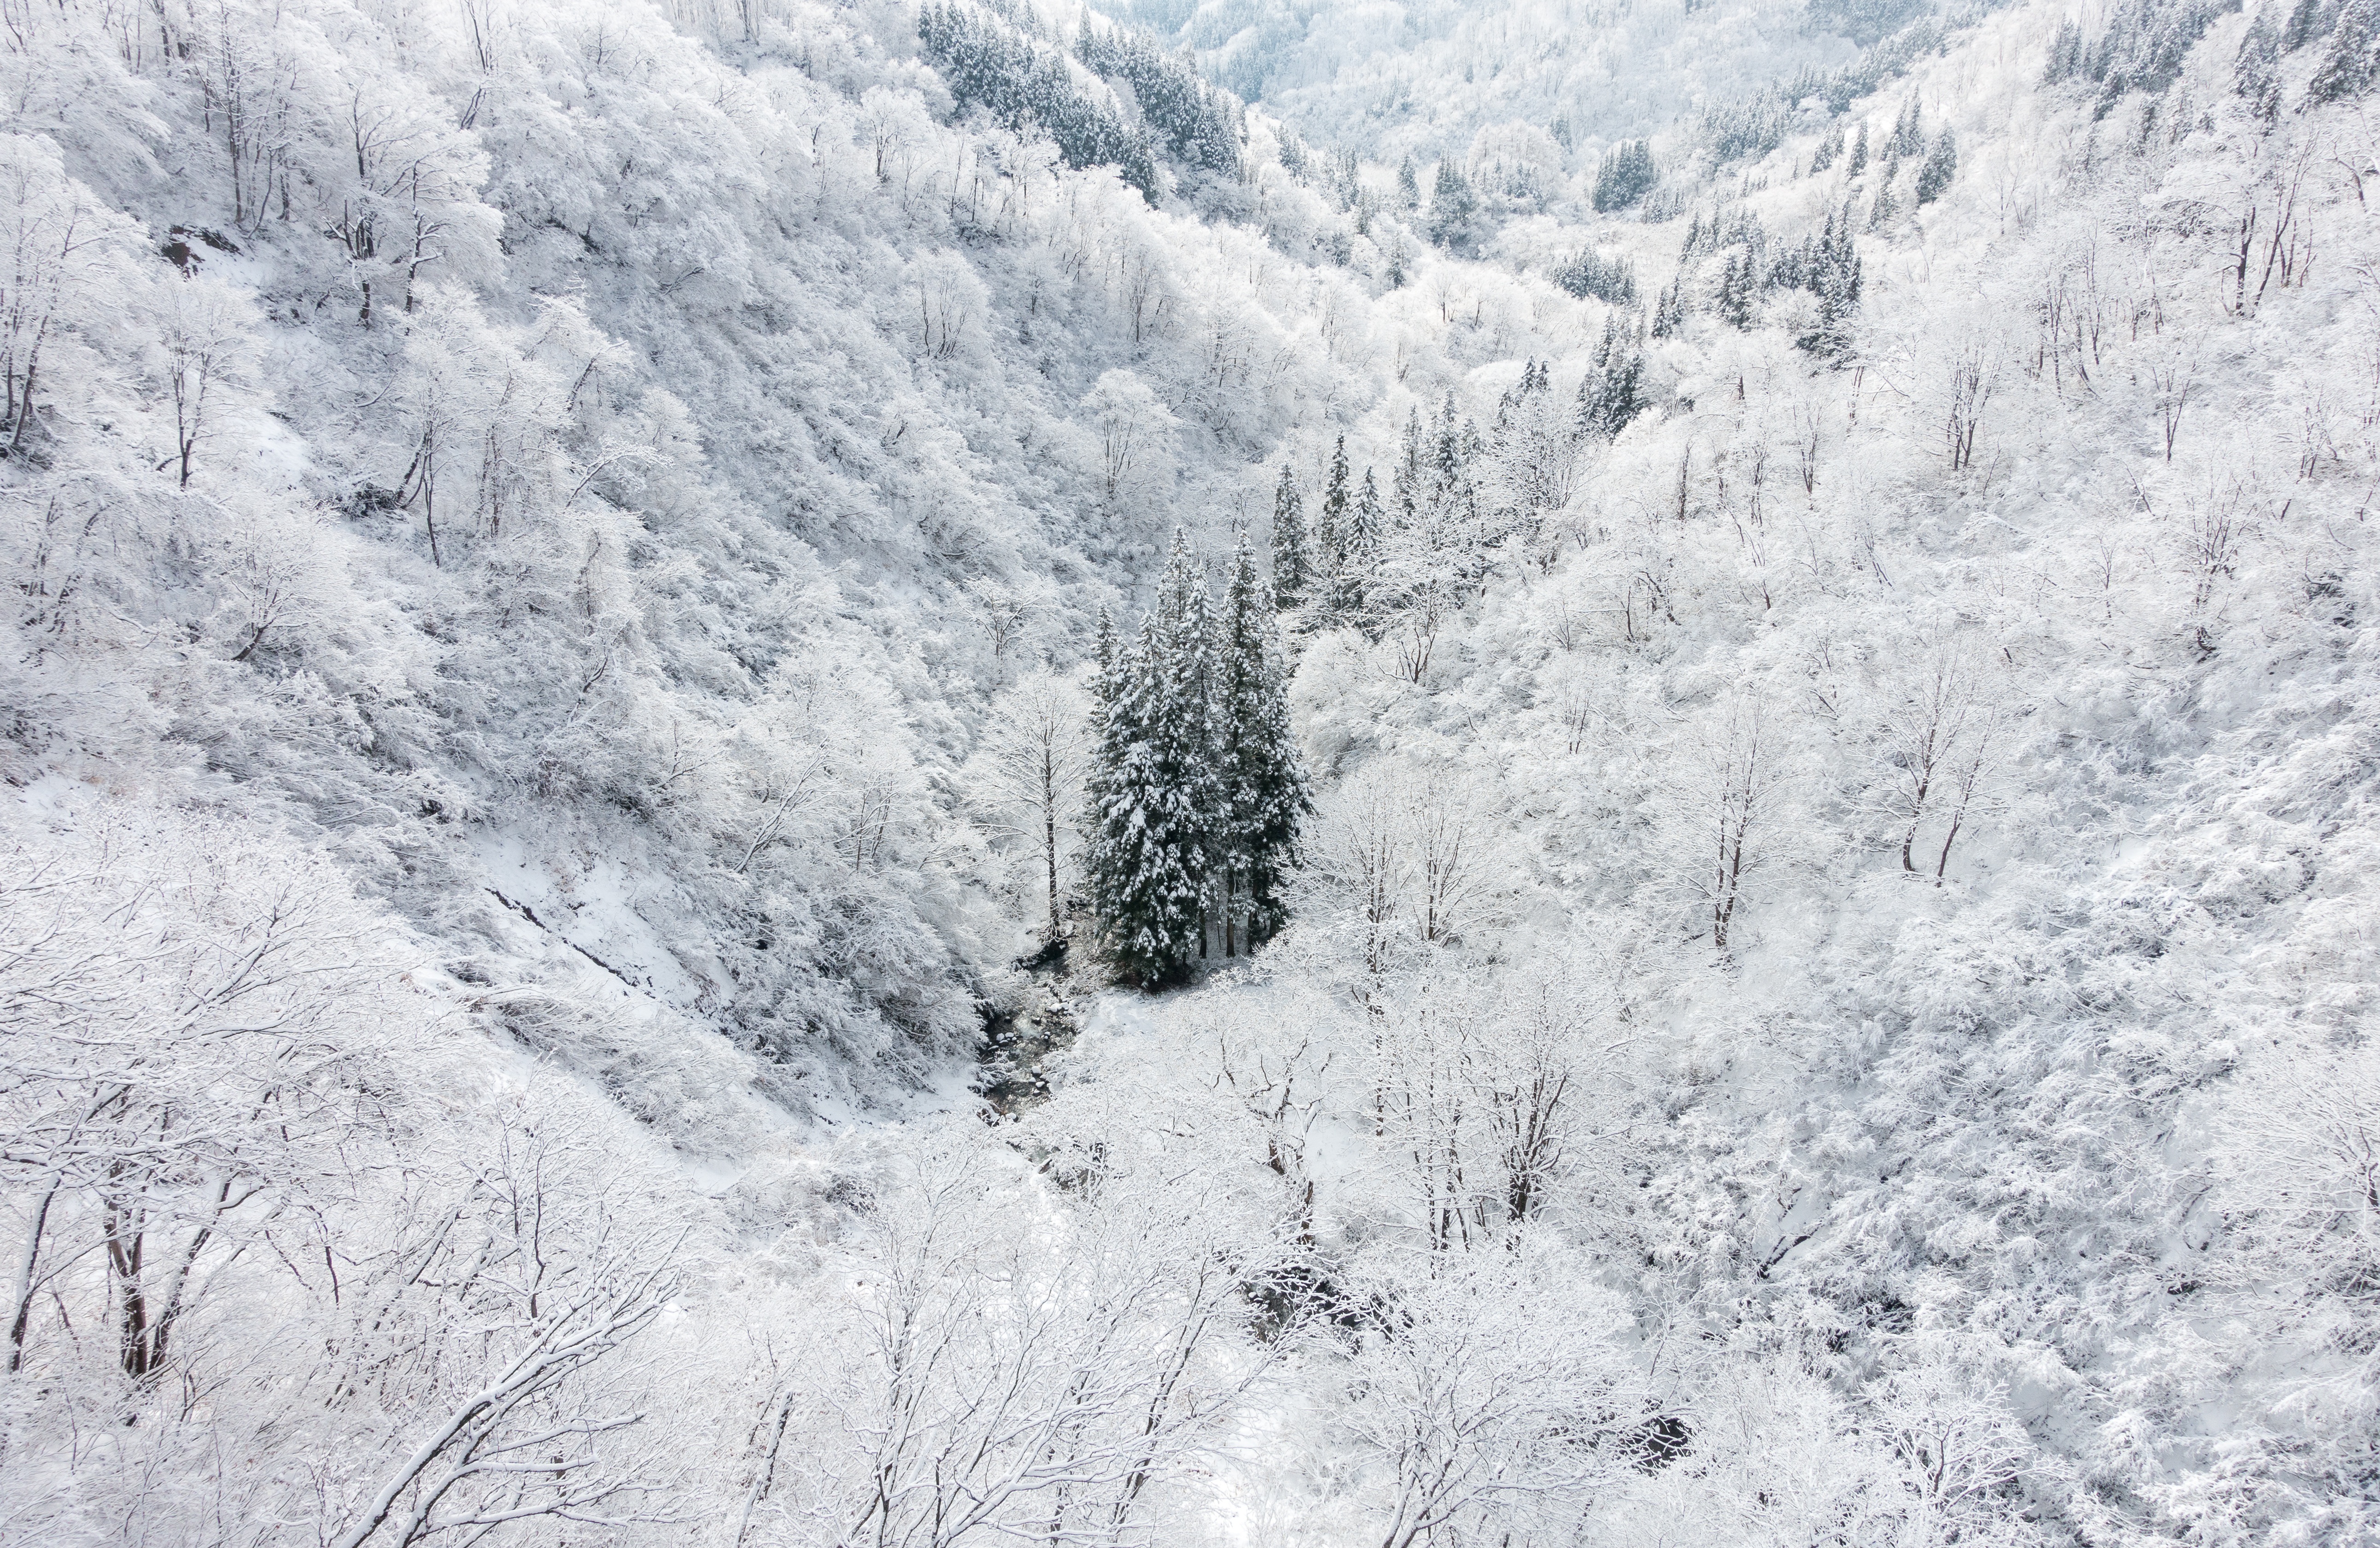
nature, mountain, snow, winter, white, mountain range, weather, season, ridge, trees, piste, moraine, mountainous landforms, geological phenomenon